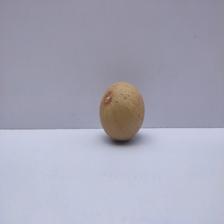
Size: Medium